Rajguru Aggavamsa Mahathera

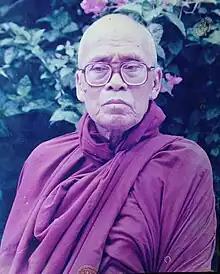
Venerable Rajguru Aggavamsa Mahathera

Rajguru Aggavamsa Mahathera was one of the delegates from Bangladesh) in the Sixth Buddhist council held in Yangon, Burma in 1956.